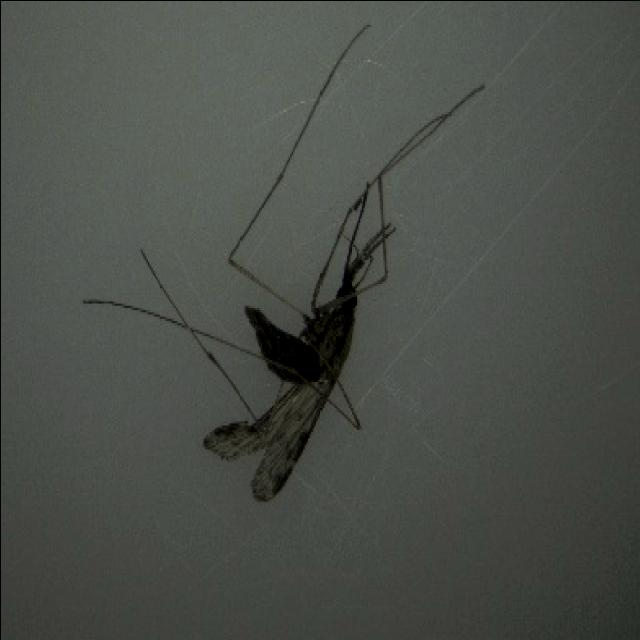
Species: anopheles_sinensis